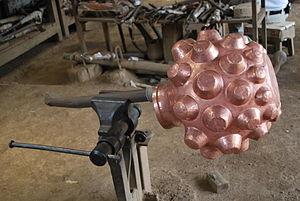
L'artisanat et les arts populaires de l'état de Michoacán est une tradition régionale mexicaine centrée sur l'État de Michoacán, au centre-ouest du Mexique. Ses origines remontent à l'Empire Purépecha, puis aux efforts de Vasco de Quiroga pour organiser et promouvoir le commerce et l'artisanat dans ce qui est aujourd'hui le nord et le nord-est de l'État. L'État dispose d'une grande variété de plus de trente métiers, dont les plus importants sont le travail du bois, de la céramique et du textile. Certains sont plus particuliers à l'État, comme la création d'images religieuses à partir de pâte de tiges de maïs et d'un type de mosaïque faite de paille de blé teintée sur un carton ciré. Bien qu'il existe un soutien aux artisans sous forme de concours, de foires et de marques collectives pour certaines marchandises, l'artisanat du Michoacán n'a pas accès aux marchés, en particulier ceux destinés aux touristes.